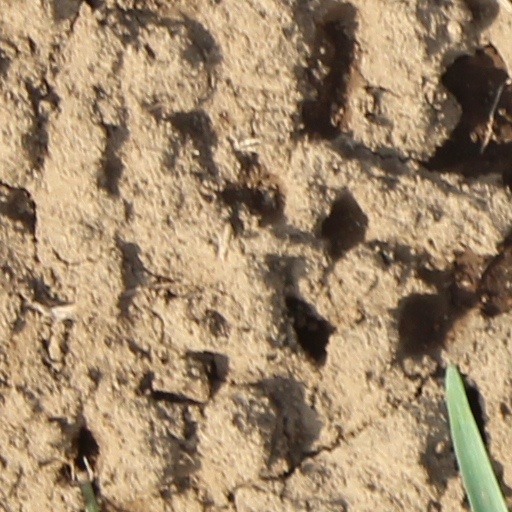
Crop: wheat